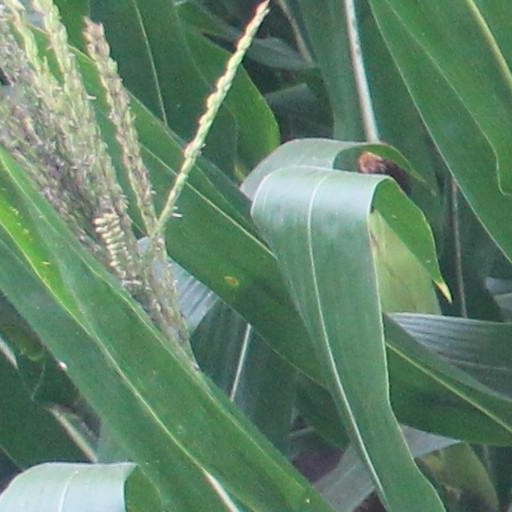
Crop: maize; corn